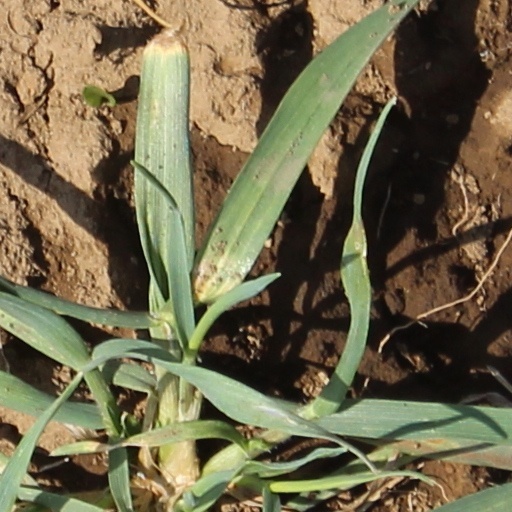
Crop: wheat